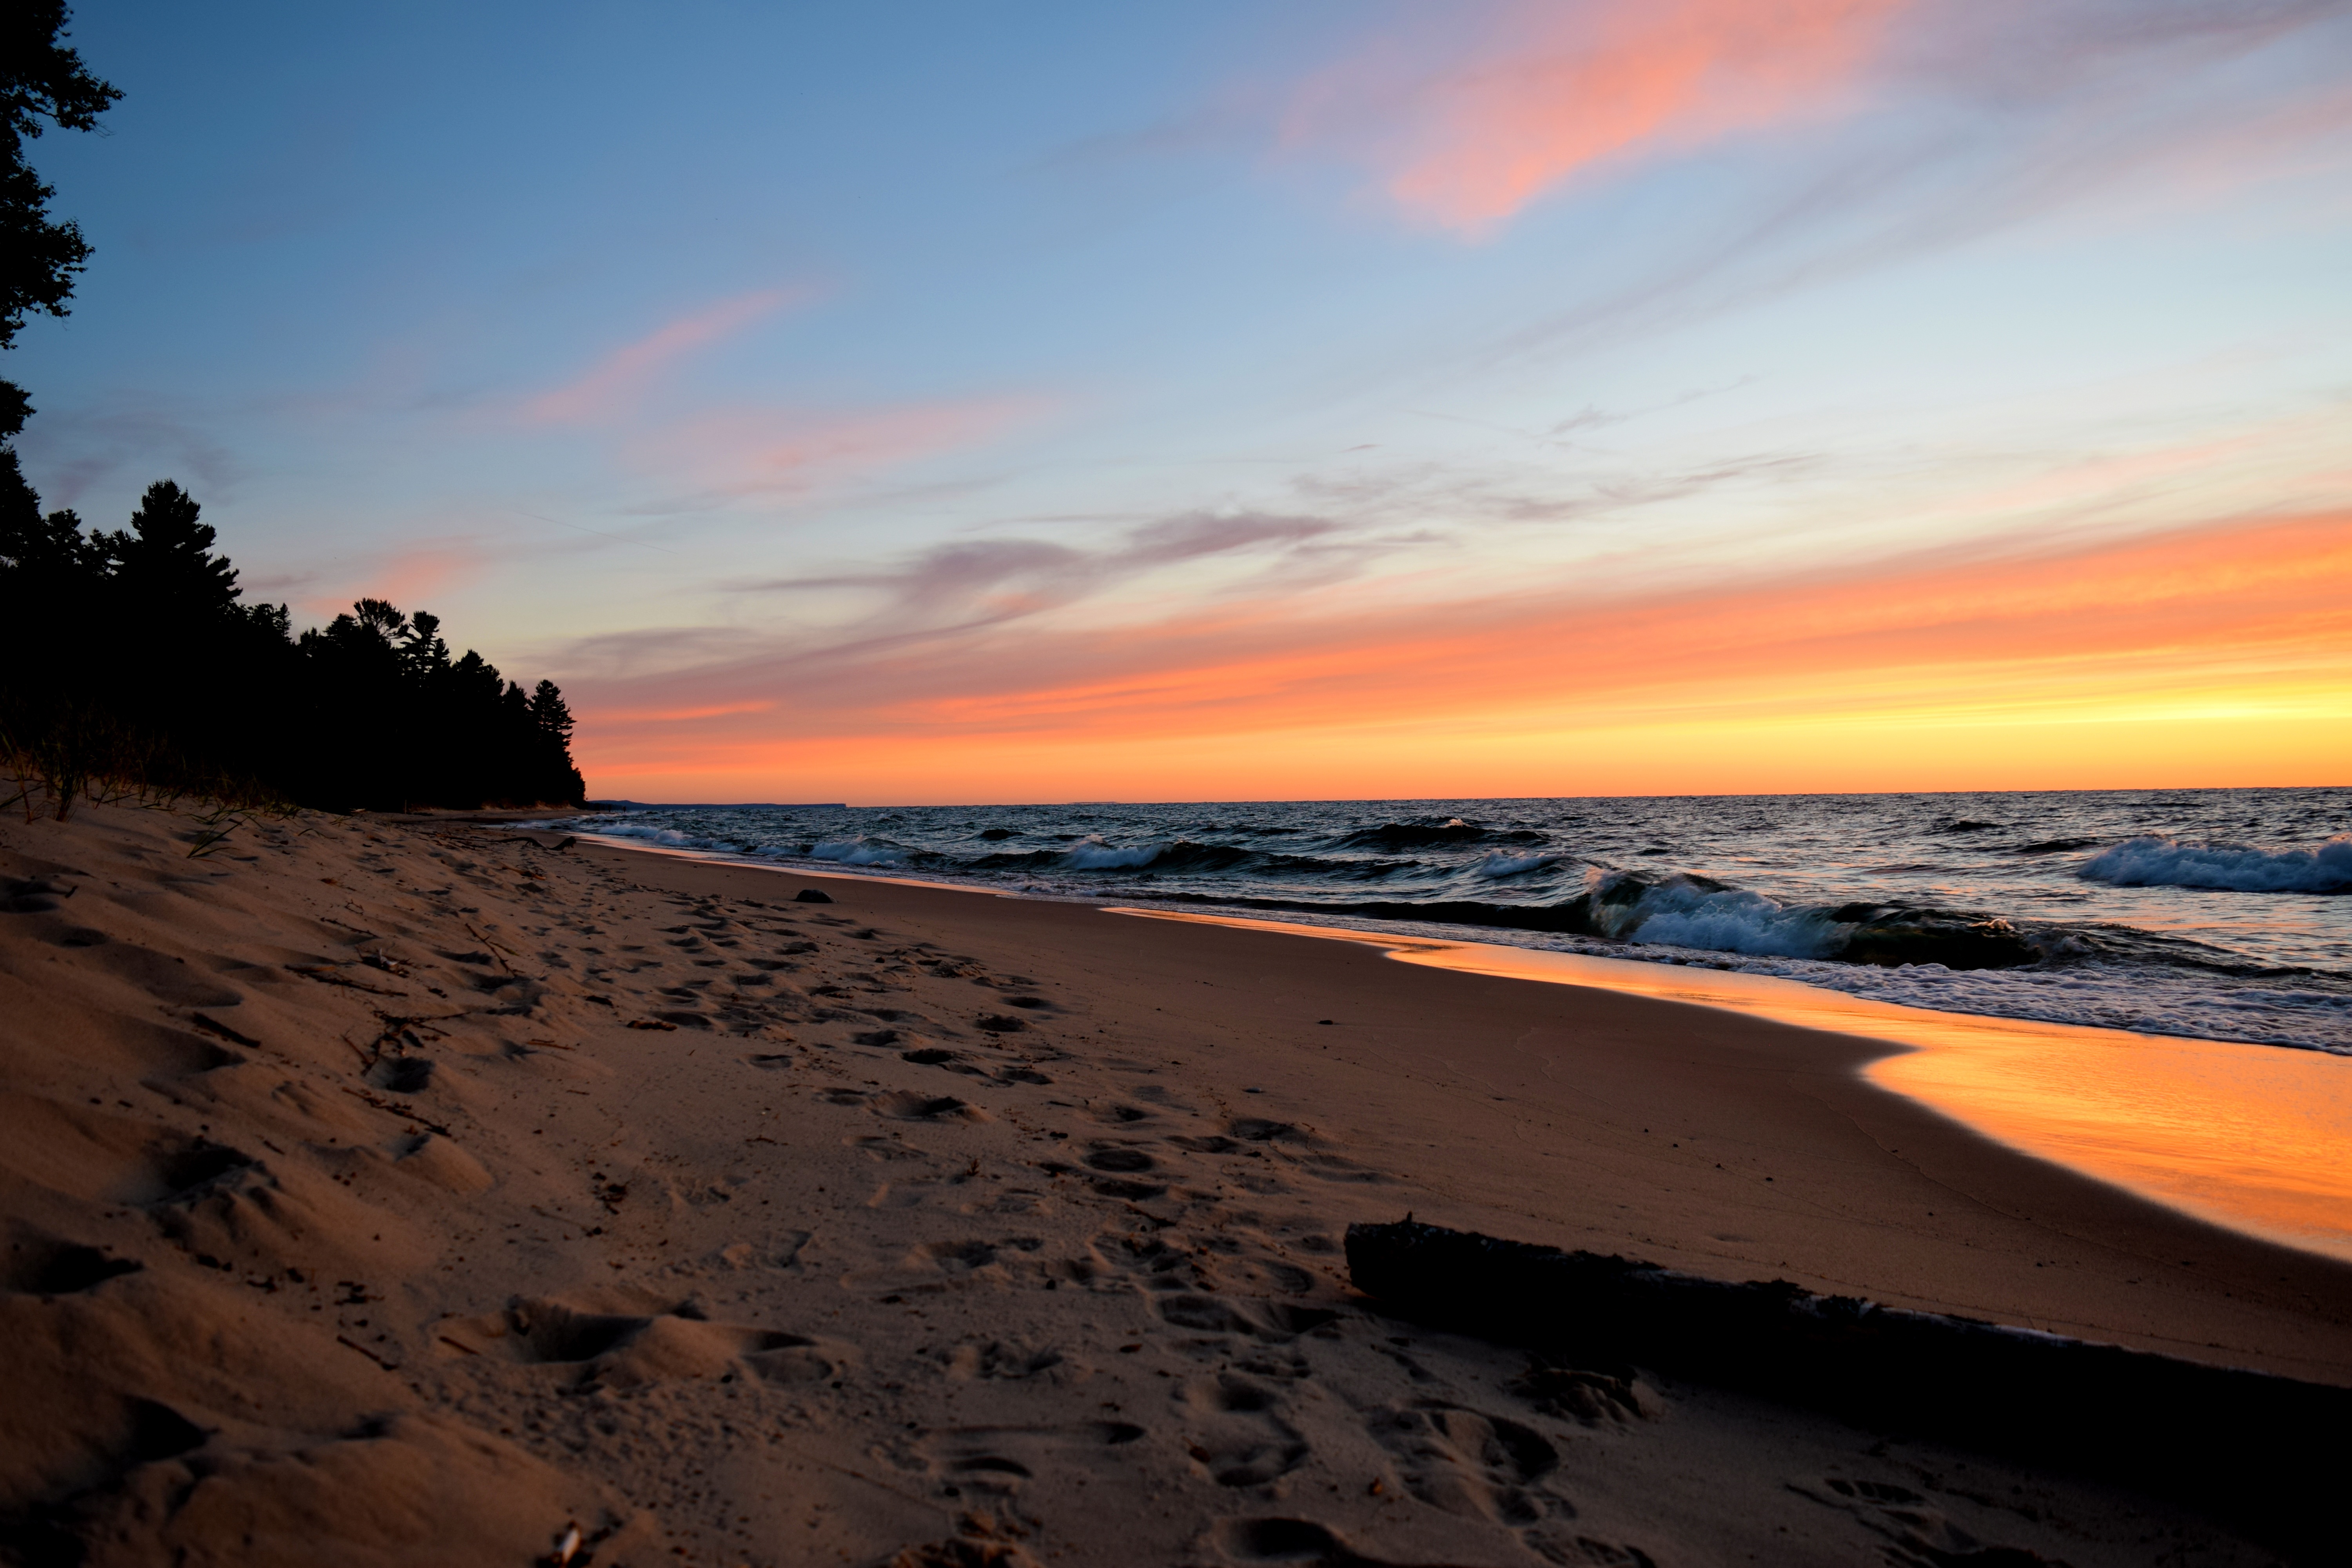
beach, sea, coast, sand, ocean, horizon, cloud, sun, sunrise, sunset, sunlight, morning, shore, wave, dawn, dusk, evening, body of water, cape, afterglow, wind wave